Heavyweight unification series

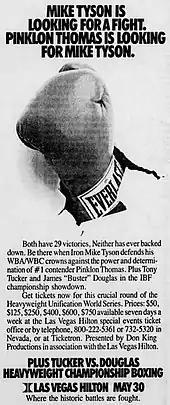
Newspaper advertisement for the penultimate fight in the series, Mike Tyson vs. Pinklon Thomas

Michael Spinks had been stripped of his IBF title in the middle of the tournament because he had accepted a lucrative offer to fight Gerry Cooney, instead of facing his mandatory challenger, Tony Tucker. Spinks, however, was still recognized as the lineal champion (which he had not lost in the ring) as well as "The Ring" magazine heavyweight champion. Following the unification series, there were ongoing calls for Tyson, the champion of all three major sanctioning bodies, and Spinks, the lineal champion, to fight and erase any doubt about the identity of the "true" champion. In June 1988, the two champions faced off, and Tyson knocked out Spinks in 91 seconds. Although Tyson did officially unify the heavyweight title by winning the WBC/WBA/IBF belts in the HBO Unification Tournament, he did not achieve true universal recognition as the undisputed world heavyweight champion until he won this bout with Spinks.